Lockheed AC-130

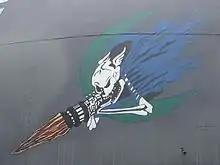
Nose art on AC-130A AF Serial No. 53–3129 at the USAF Armament Museum, Eglin AFB, Florida

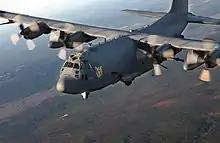
AC-130U Spooky

One of the first seven AC-130A aircraft deployed to Vietnam was AF serial no. 53–3129, named "First Lady" in November 1970. This aircraft was a conversion of the first production C-130. On 25 March 1971, it took an anti-aircraft artillery hit in the belly just aft of the nose gear wheel well over the Ho Chi Minh trail in Laos. The 37 mm shell destroyed everything below the crew deck and barely missed striking two crew members. The pilot was able to crash land the aircraft safely. In 1975, after the conclusion of US involvement in the Vietnam war, it was transferred to the Air Force Reserve, where it served with the 711th Special Operations Squadron of the 919th Special Operations Wing. In 1980, the aircraft was upgraded from the original three-bladed propellers to the quieter four-bladed propellers and was eventually retired in late 1995. The retirement also marked an end to the Air Force Reserve Command flying the AC-130A. The aircraft now sits on display in the final Air Force Reserve Command configuration with grey paint, black markings, and the four-bladed Hamilton Sunstrand 54H60-91 props at the Air Force Armament Museum at Eglin Air Force Base, Florida, USA.